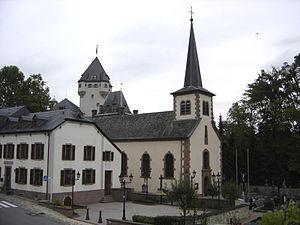
L'église de Colmar-Berg (Luxembourg) et le haut du château grand-ducal Lëtzebuergesch: Colmer Kierch an am Hannergronn d'Schlass vun der groussherzoglecher Famill